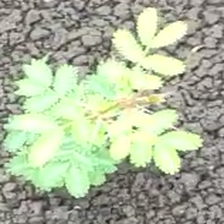
Weed species: Dwarf_cassia_(Chamaecrista pumila)